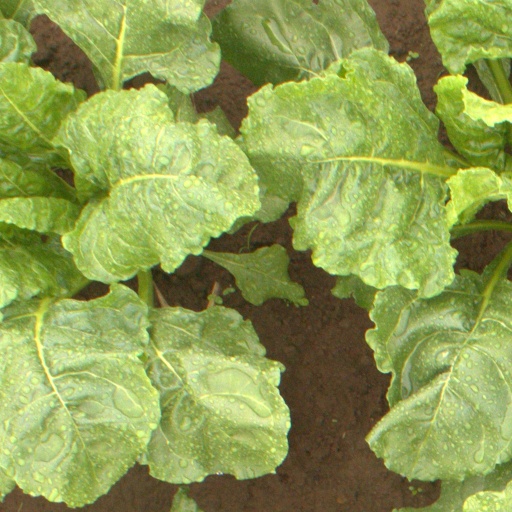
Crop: sugar beet